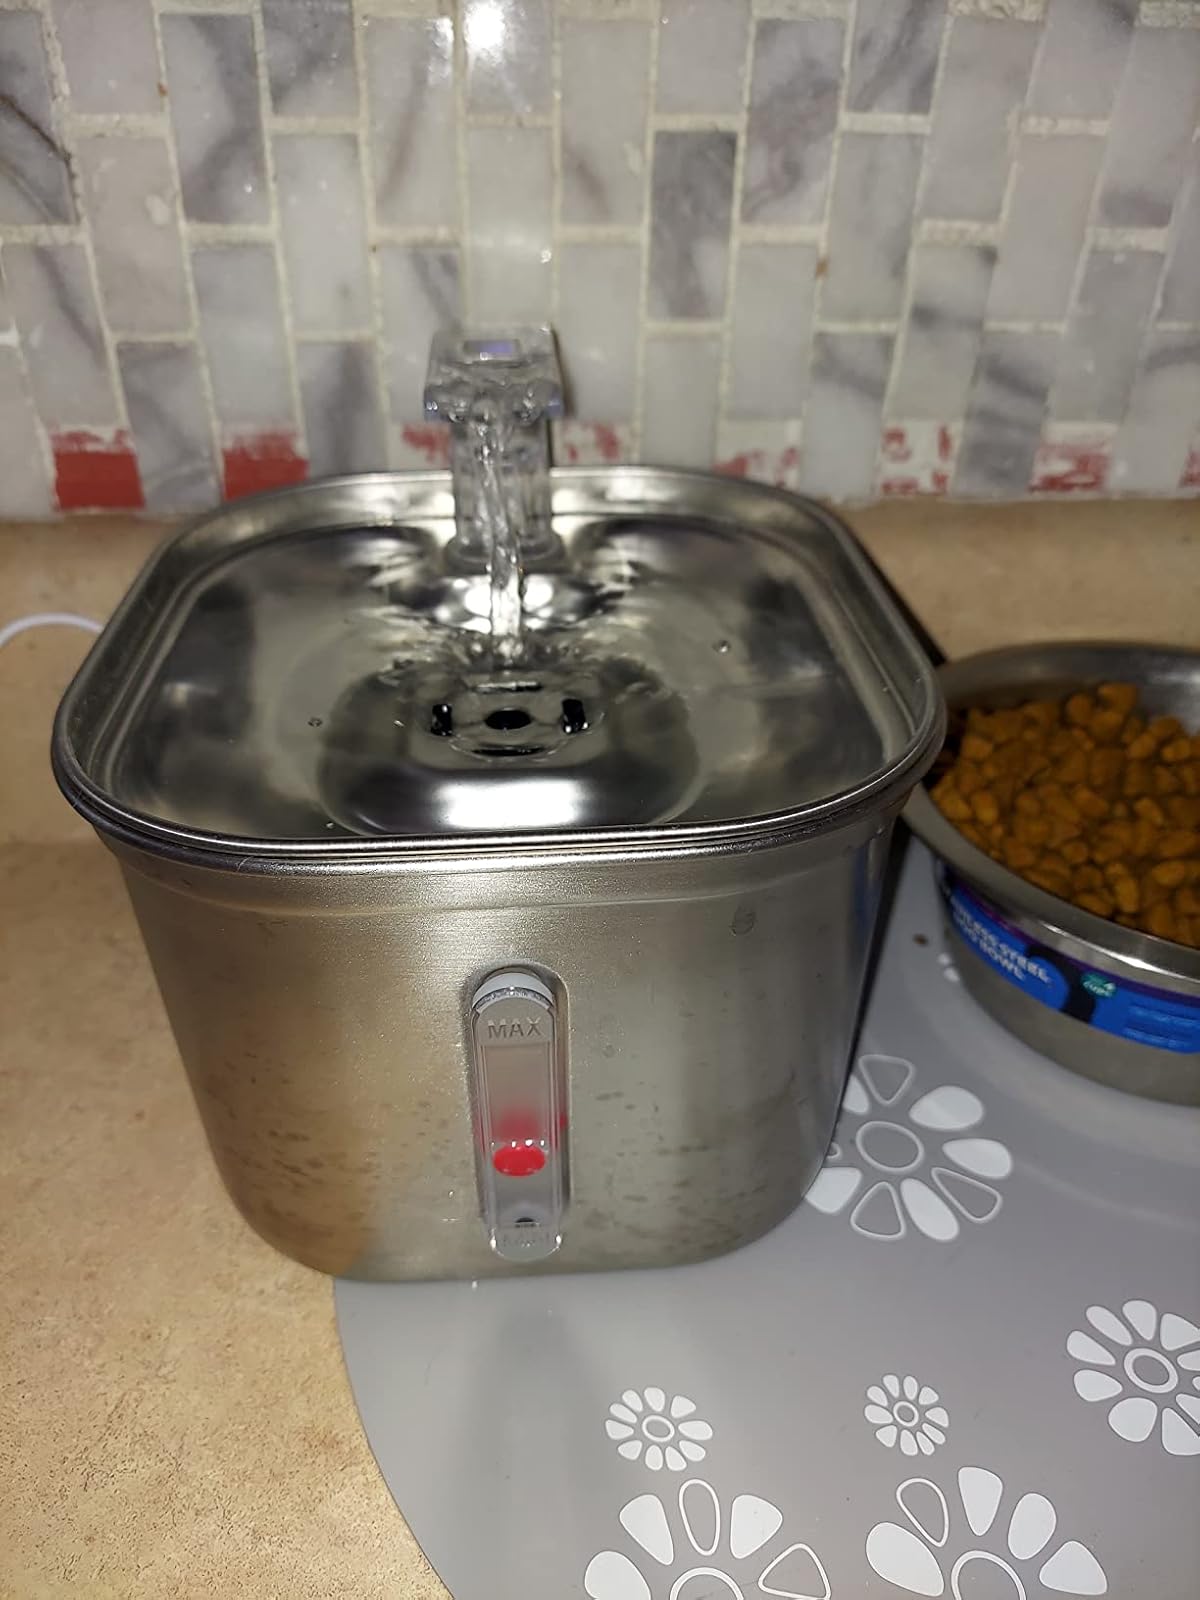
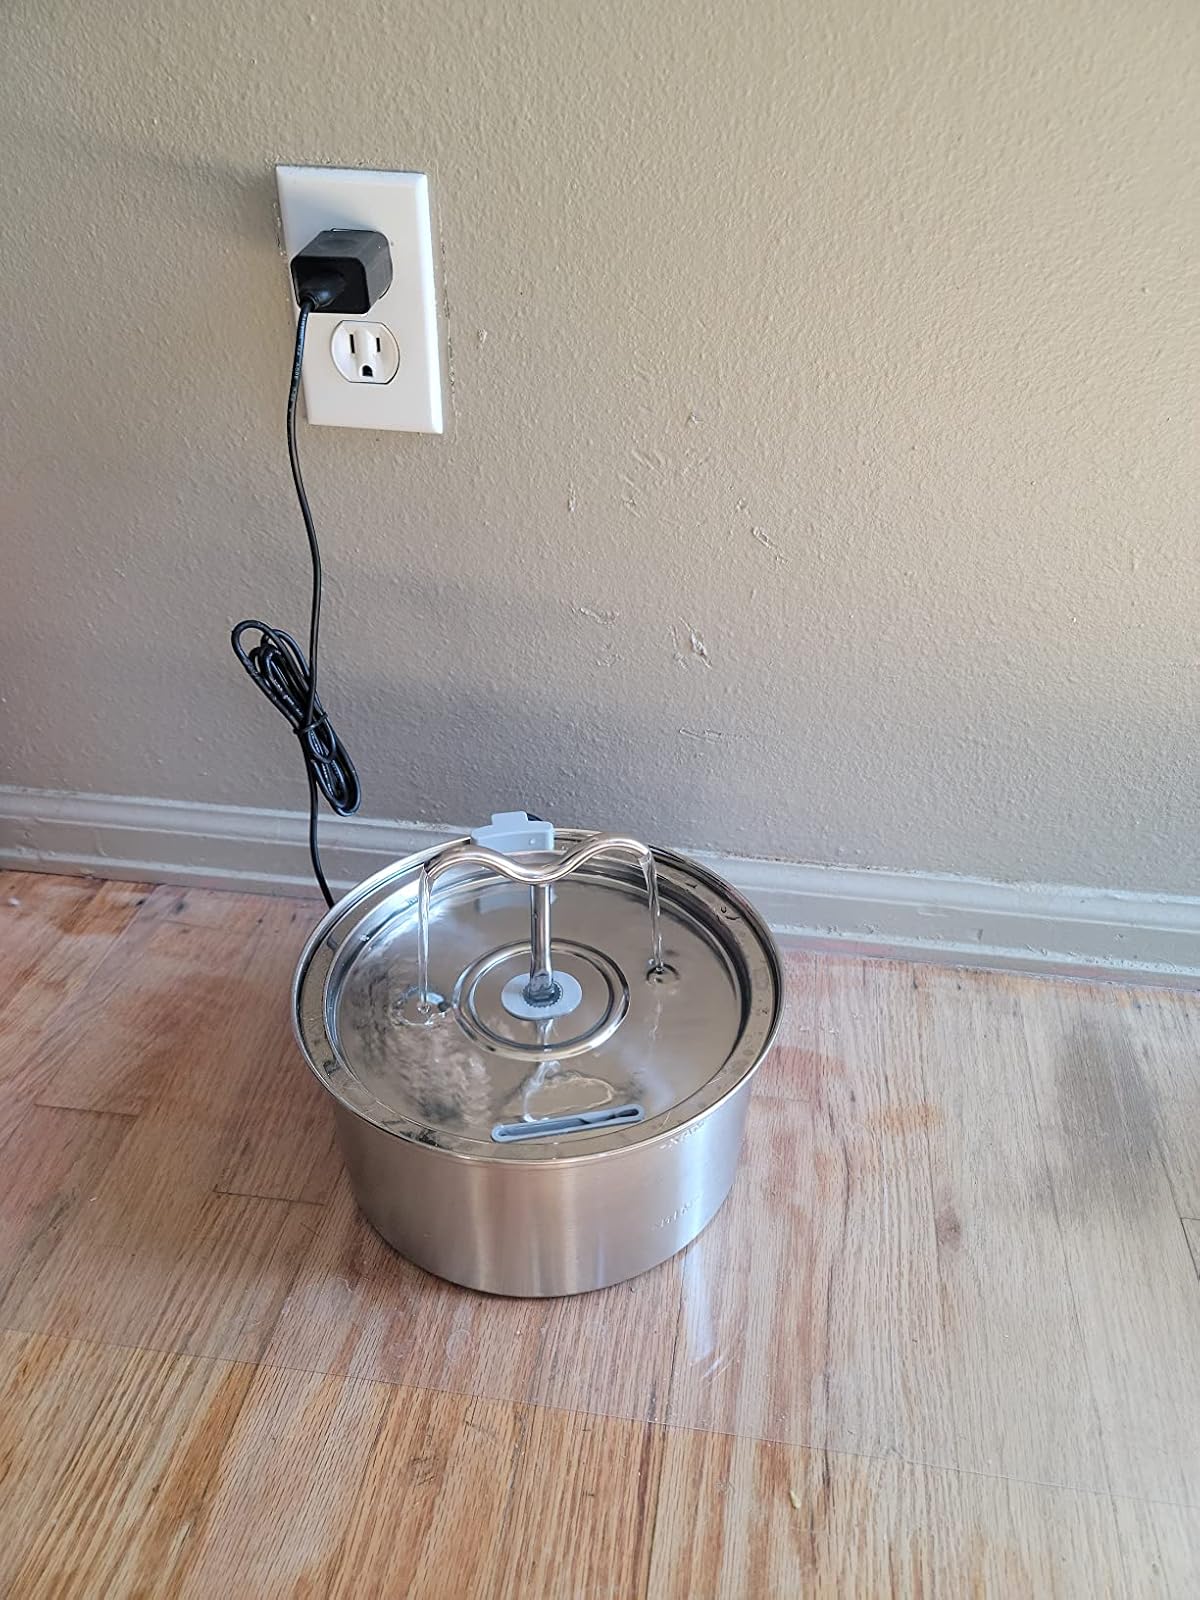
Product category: items_bowl
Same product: no